Homestead Hotel (West Baden Springs, Indiana)

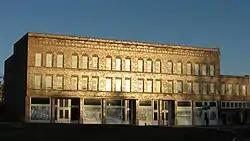
Homestead Hotel, November 2011

Homestead Hotel, also known as the West Baden Springs Hotel, is a historic hotel building located at West Baden Springs, Orange County, Indiana. It was built in 1913, and is a three-story, L-shaped, Classical Revival style brick building. It consists of a 22-bay main block connected to a two-story rear wing by a one-story solarium with a -story cubicle pavilion.